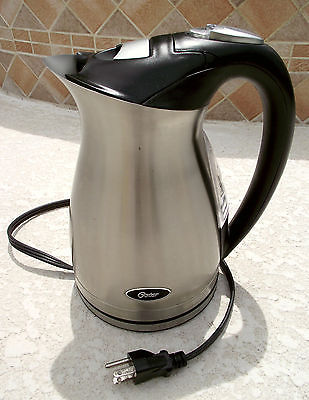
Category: kettle